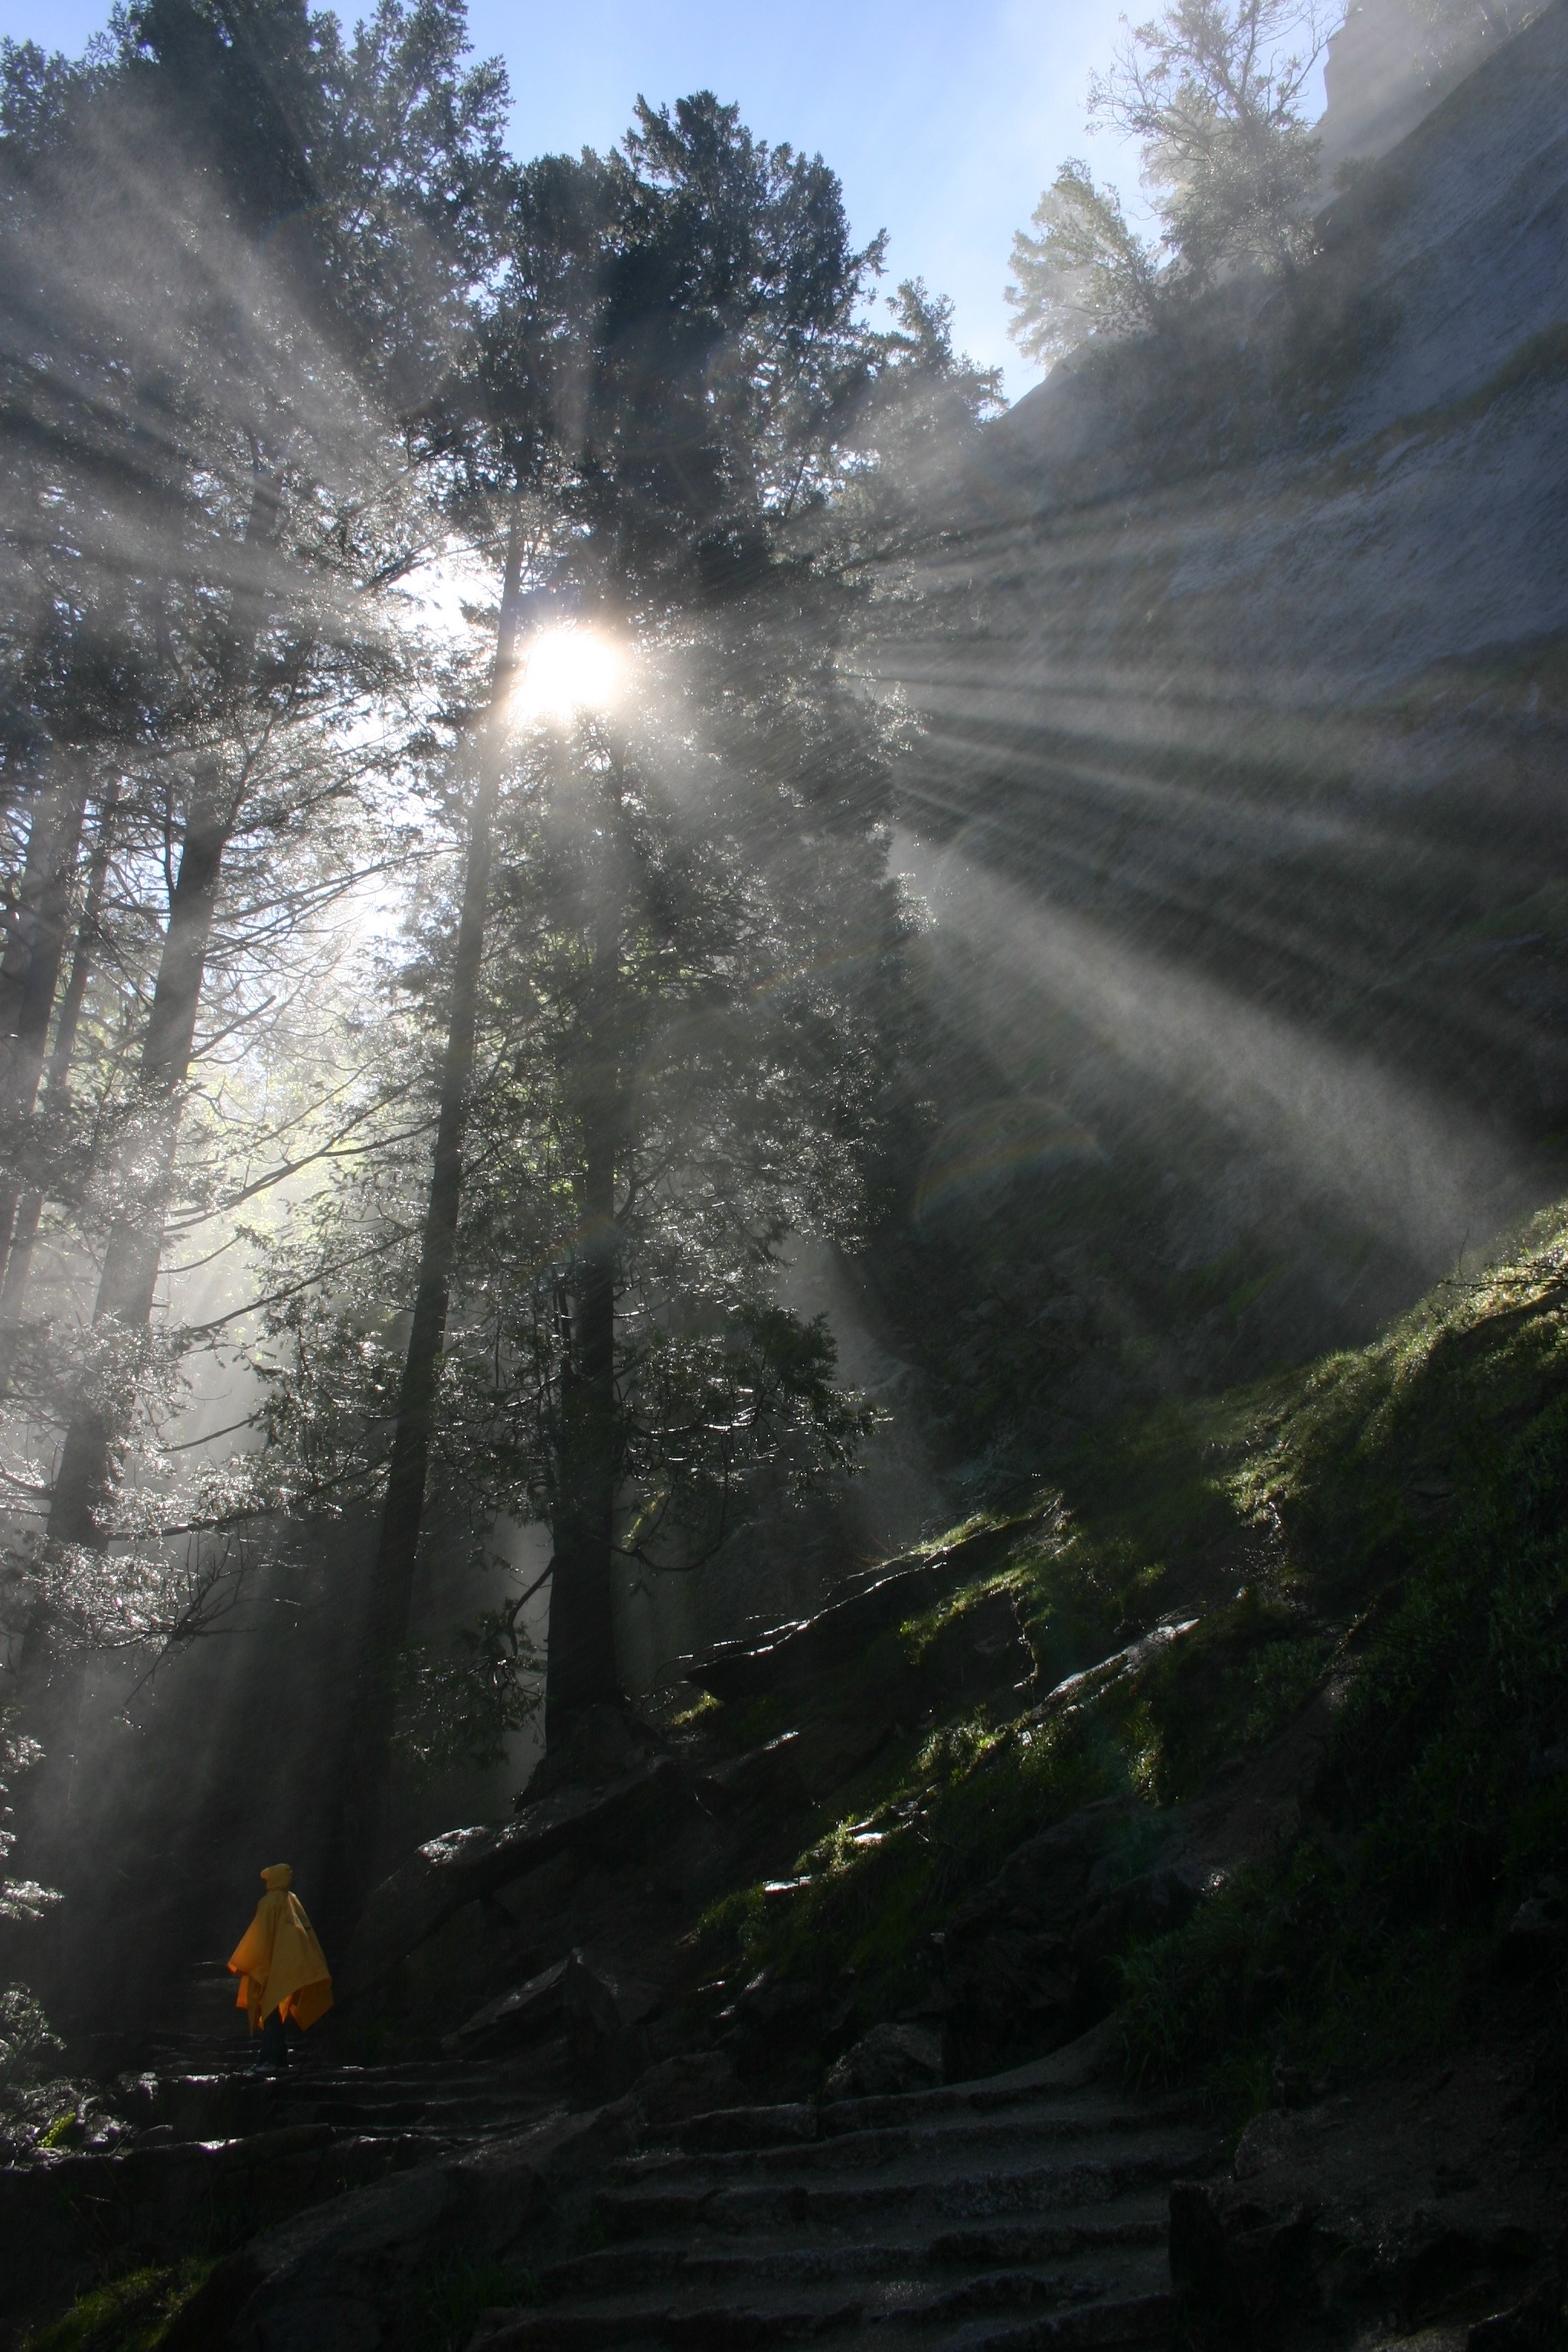
tree, nature, forest, waterfall, mountain, fog, mist, hiking, sunlight, morning, valley, mountain range, yosemite, reflection, scenic, weather, water feature, sun rays, atmospheric phenomenon, god's eye